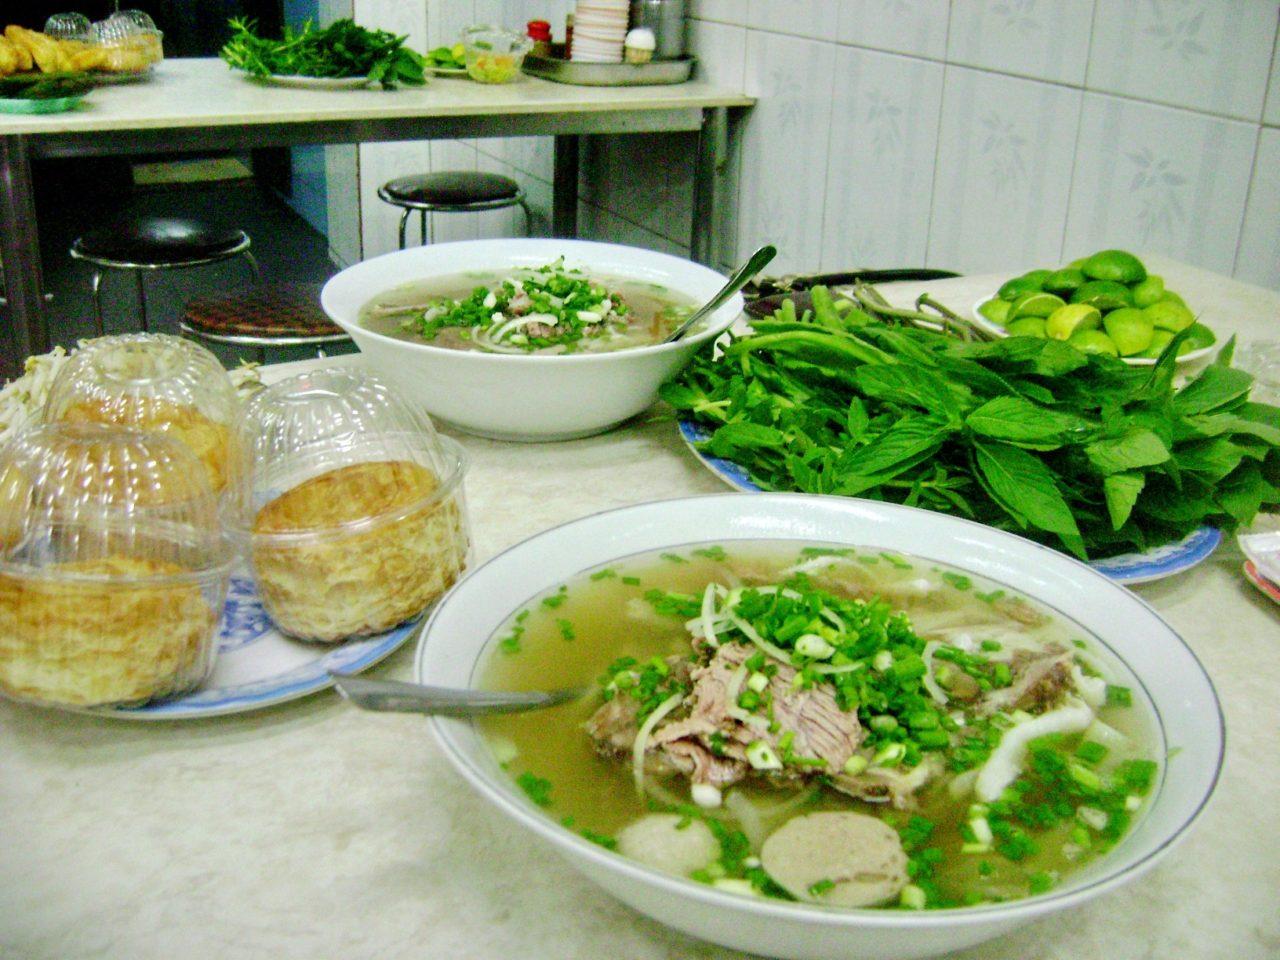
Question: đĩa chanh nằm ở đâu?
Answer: nẳm ở bên trái đĩa rau